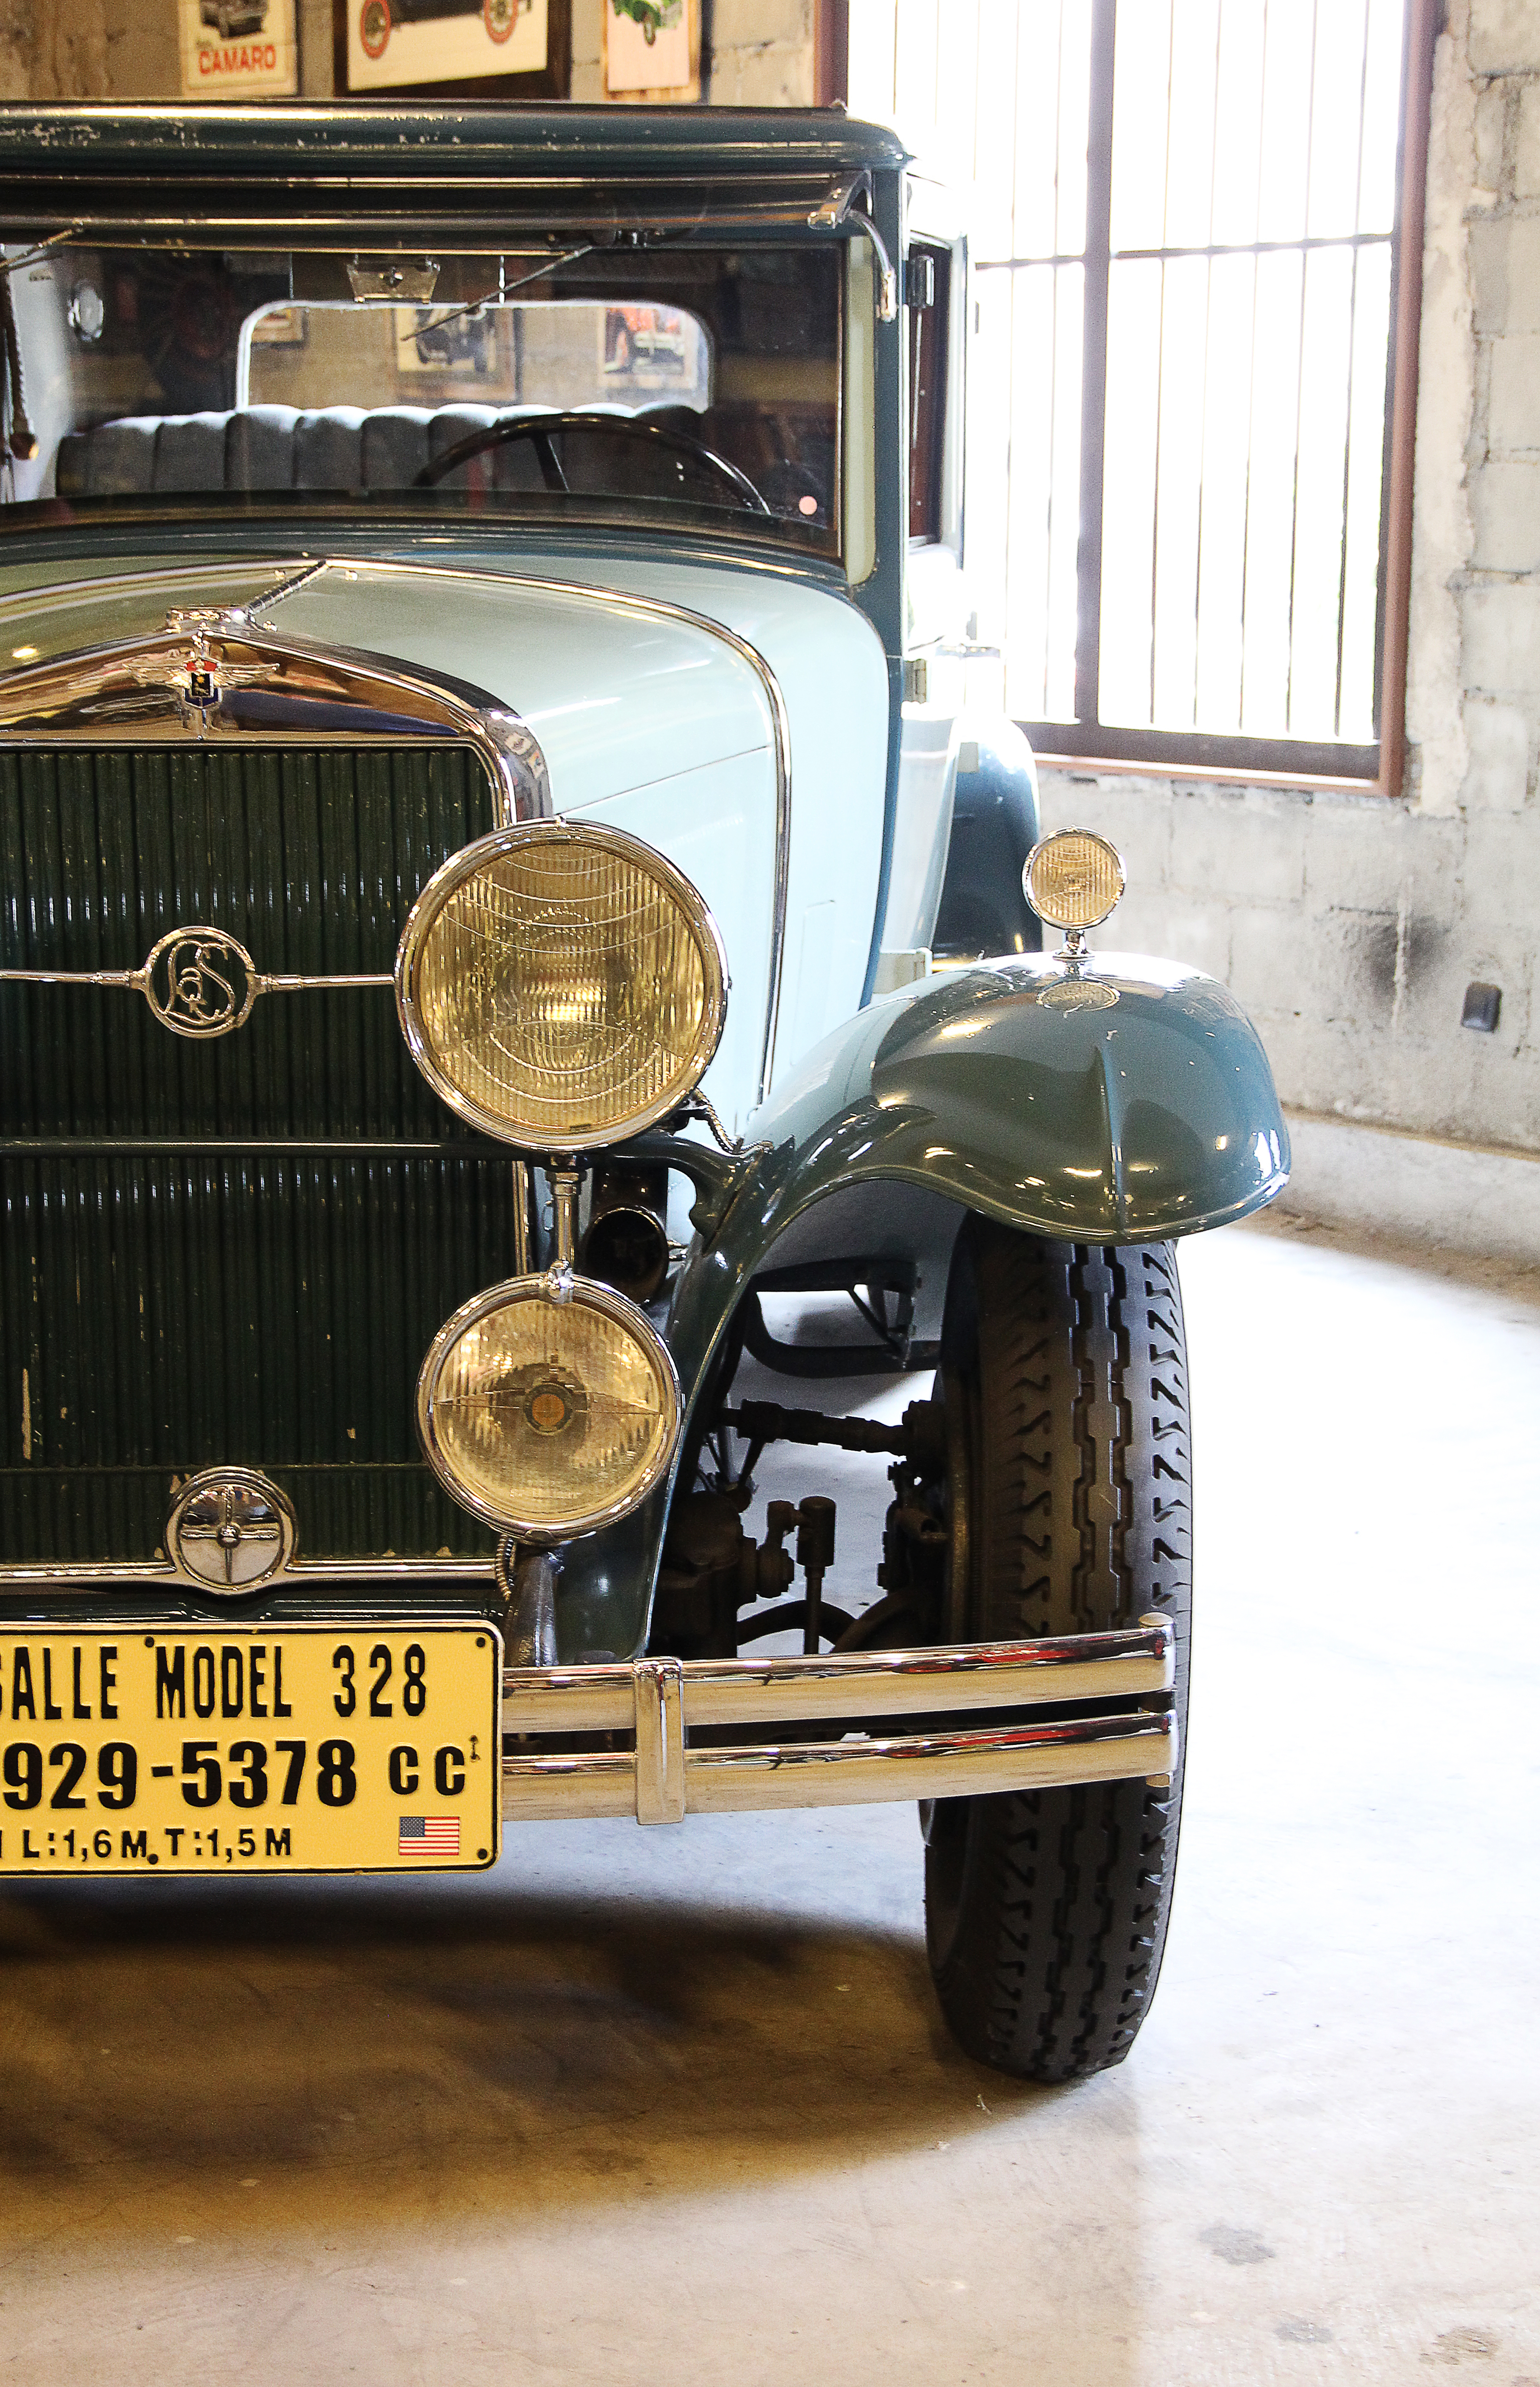
car, vintage, old, vehicle, museum, motor vehicle, vintage car, bumper car, classic, antique car, land vehicle, automobile make, luxury vehicle